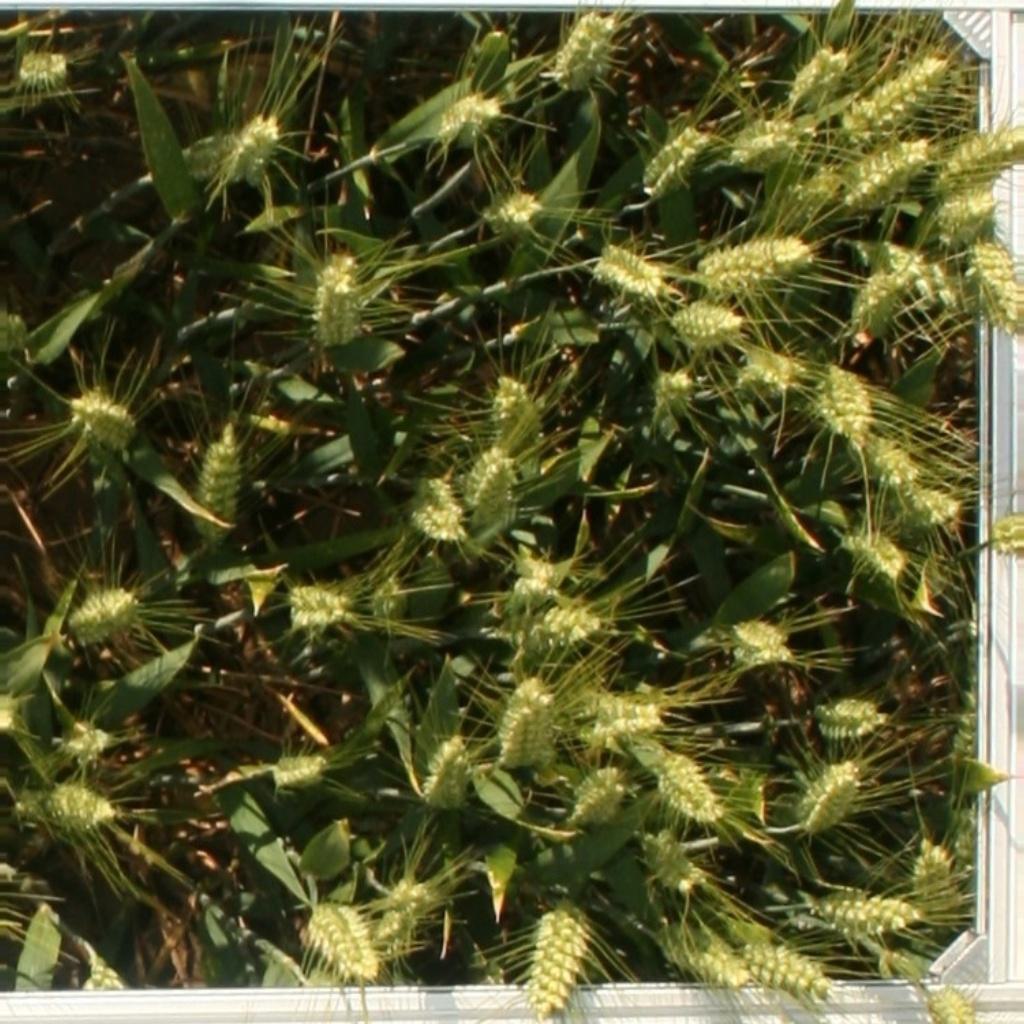
Country: France
Location: VLB
Wheat development stage: Filling - Ripening